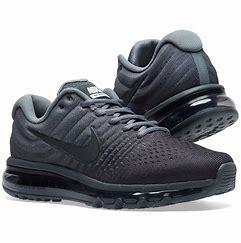
Brand: Nike
Model: Air Max 2017